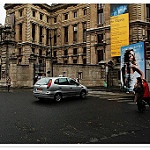
Scene: Outdoor